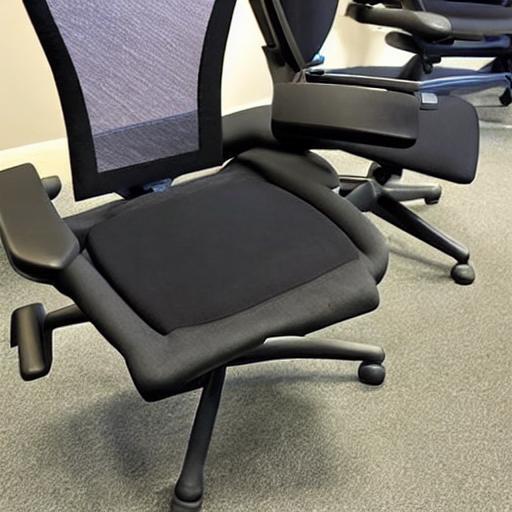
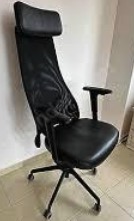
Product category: items_chair
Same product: no